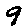
Label: 9